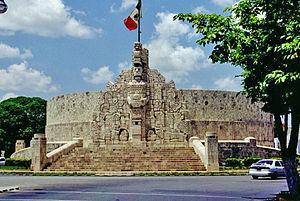
Rómulo Rozo Peña est un sculpteur et peintre indoaméricain, un Colombien, né à Bogota en 1899, qui a vécu presque toute sa vie au Mexique, est mort dans la ville de Merida, dans le Yucatan, en 1964. Le même jour, il a reçu son certificat de naturalisation comme Mexicain.